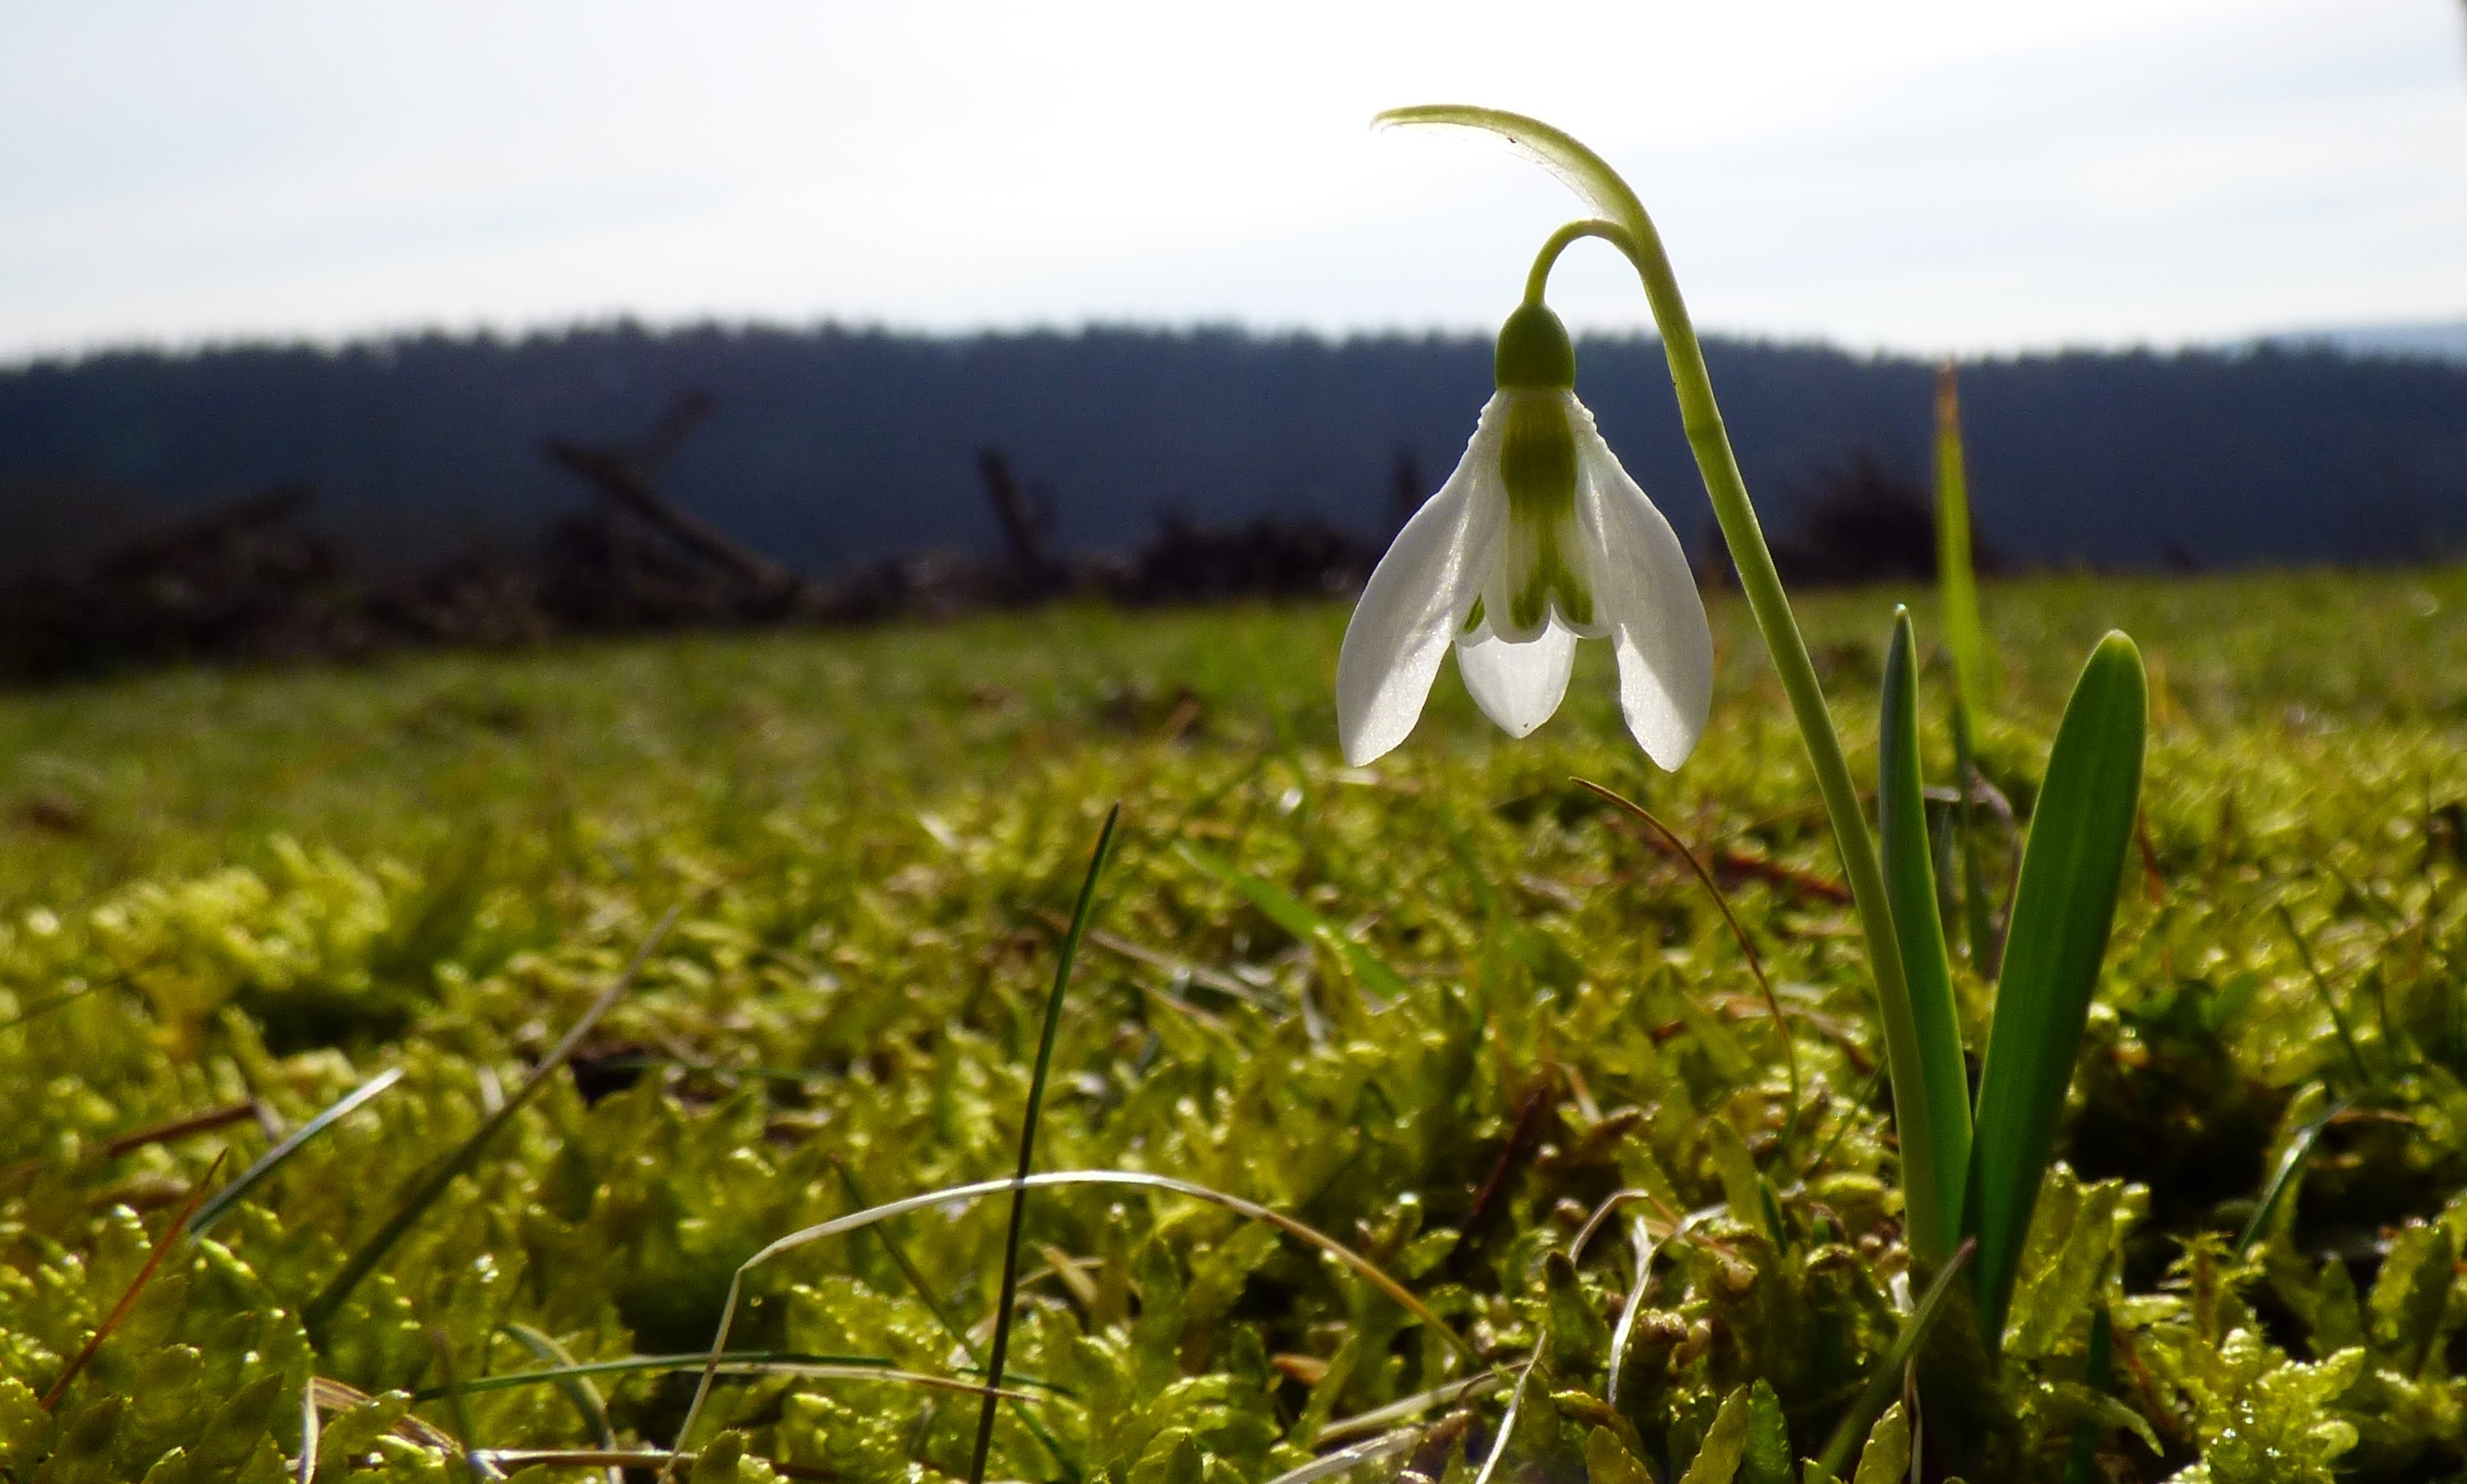
nature, grass, plant, field, lawn, meadow, flower, spring, green, crop, agriculture, garden, snowdrop, february, rural area, flowering plant, grass family, land plant